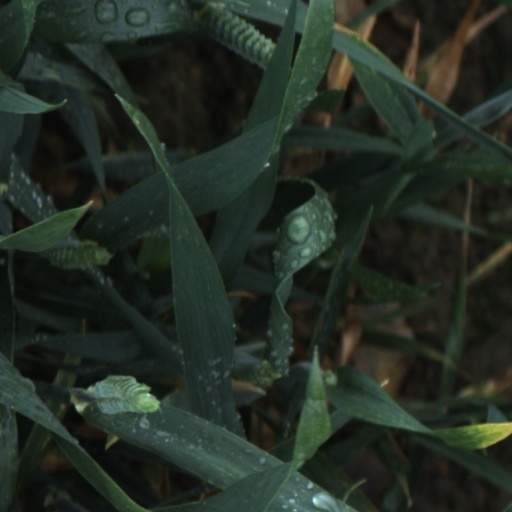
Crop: wheat